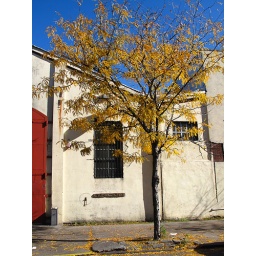
yellow tree in brooklyn